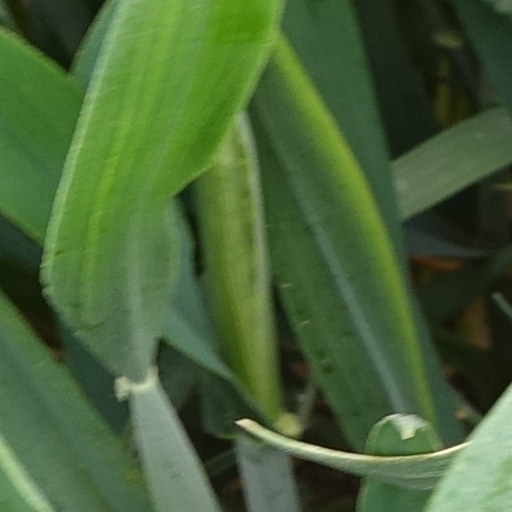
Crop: wheat